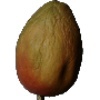
Label: Papaya 1